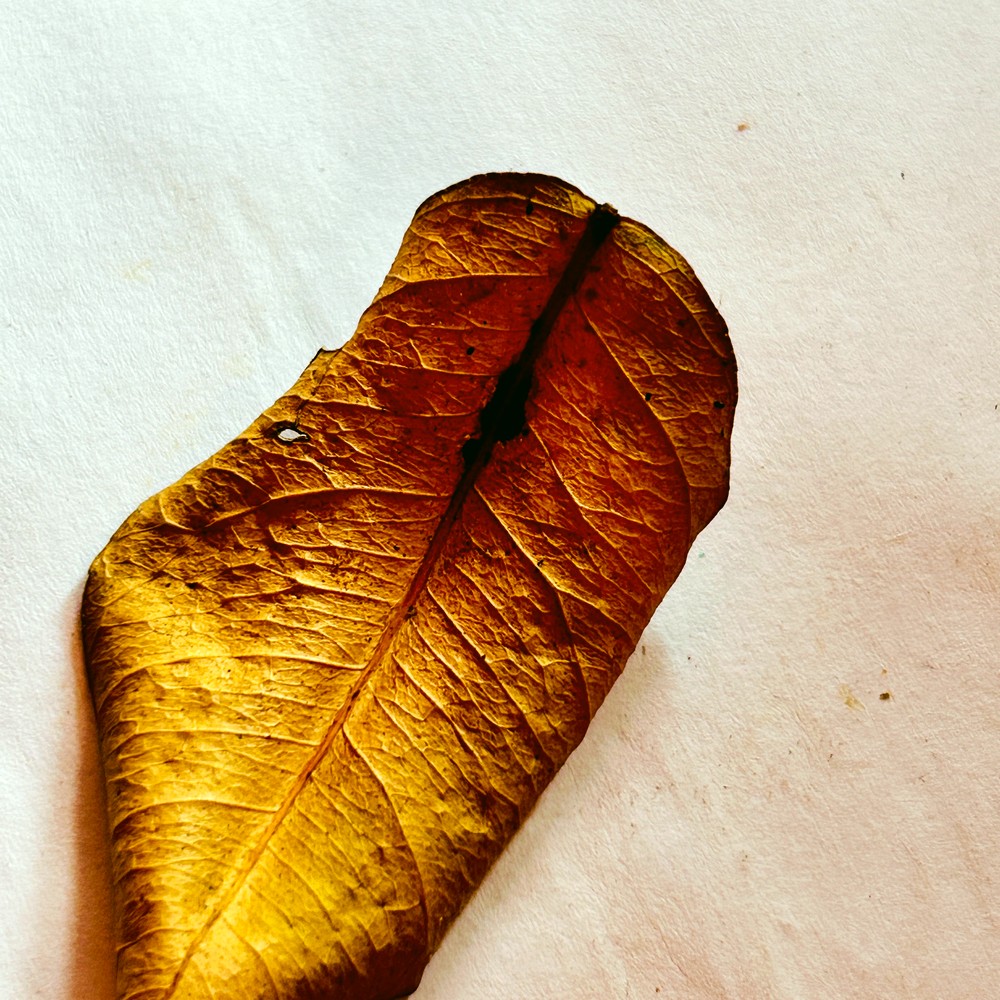
Label: Dry Leaf